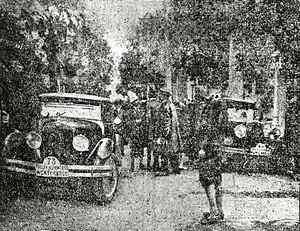
Arrivée du rallye Monte-Carlo 1928.
Jacques Lucien Valentin Bignan, né le 21 juin 1888 à Versailles et mort le 19 septembre 1973 à Nice, était un sous-traitant et constructeur automobile français de l'entre-deux-guerres, mais aussi un pilote de Grand Prix et de rallyes occasionnel.